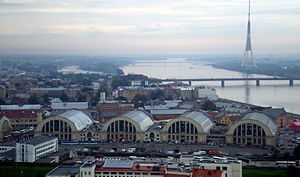
Rīgas Centrāltirgus
Luftfoto af pavillonerne i Rīgas Centrāltirgus
Rīgas Centrāltirgus er det centrale marked i Riga, hovedstaden i Letland. Det udgør en af de mest bemærkelsesværdige strukturer i Letland fra det 20. århundrede. Planlægningen af dets opførelse påbegyndtes i 1922 og bygningerne opførtes fra 1924 til 1930. Hovedbygningerne på markedet er fem pavilloner konstrueret ved genbrug af gamle tyske Zeppeliner-hangarer, som har indarbejdede detaljer fra nyklassicisme og art deco. Markedet er 72.300 kvadratmeter stort og har mere end 3.000 handelsstande.